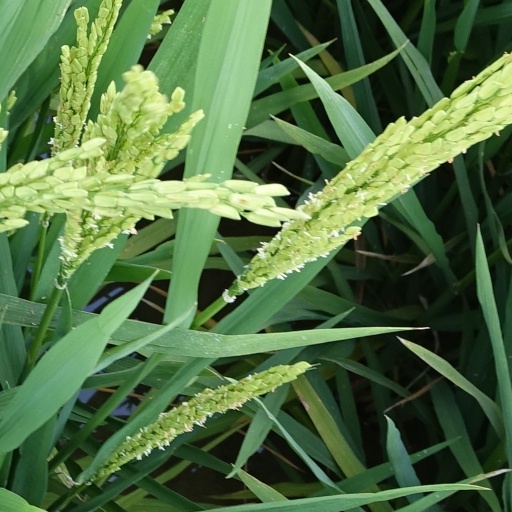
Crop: rice